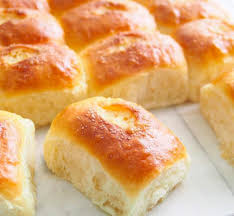
Waste category: biological